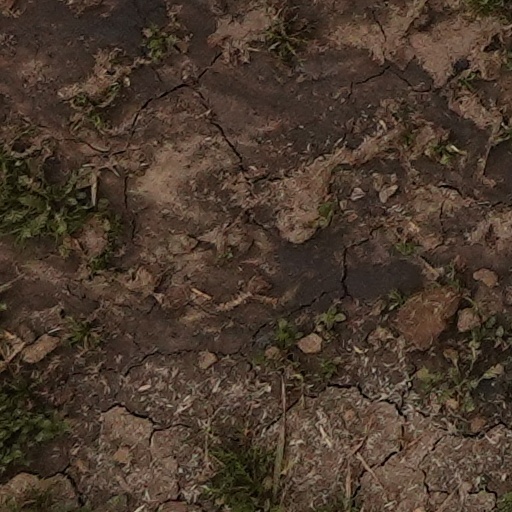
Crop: wheat